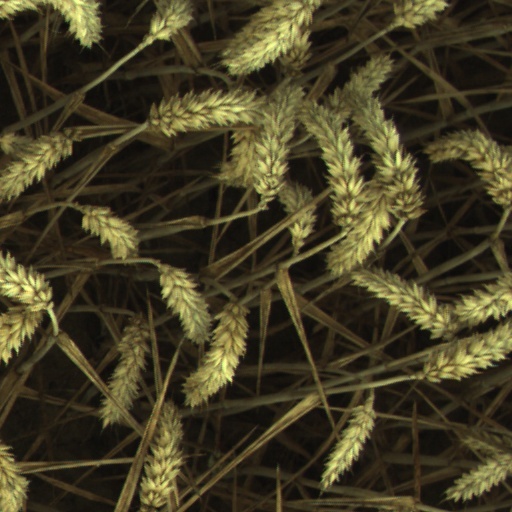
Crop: wheat